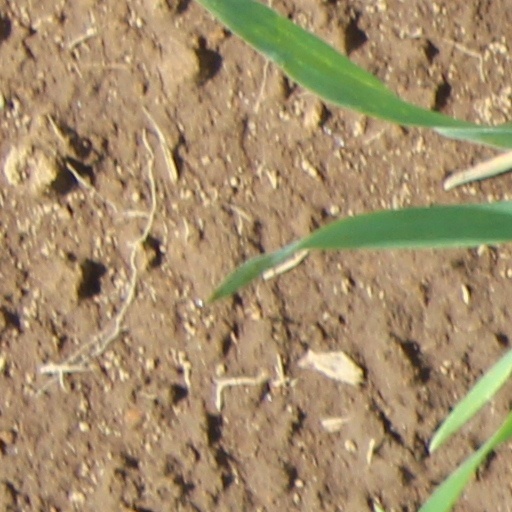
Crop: wheat